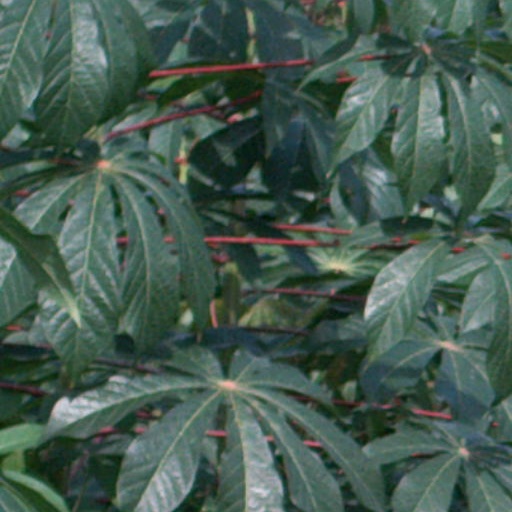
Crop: cassava